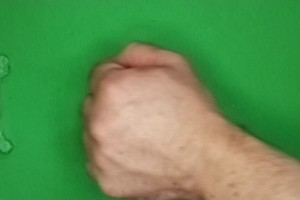
Label: rock